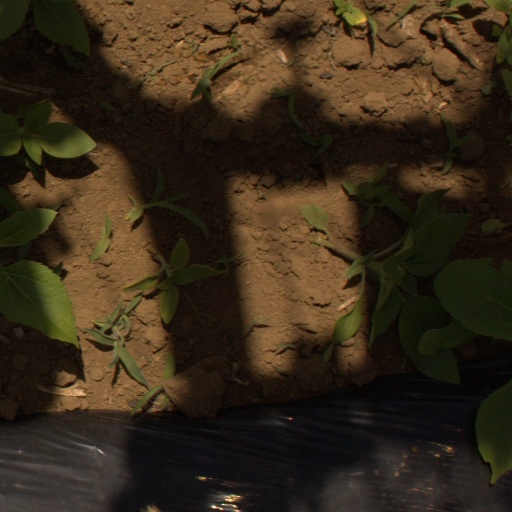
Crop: Jerusalem artichoke